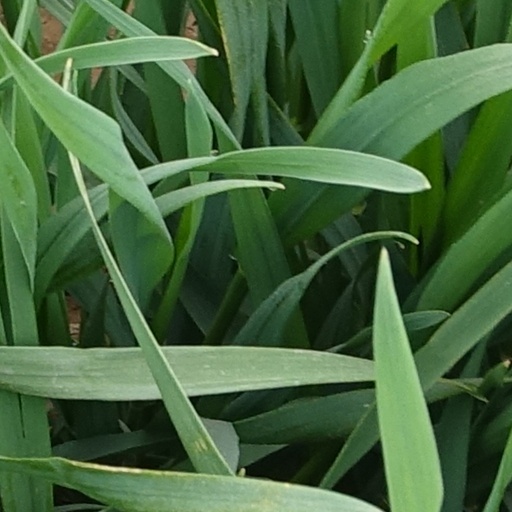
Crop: wheat